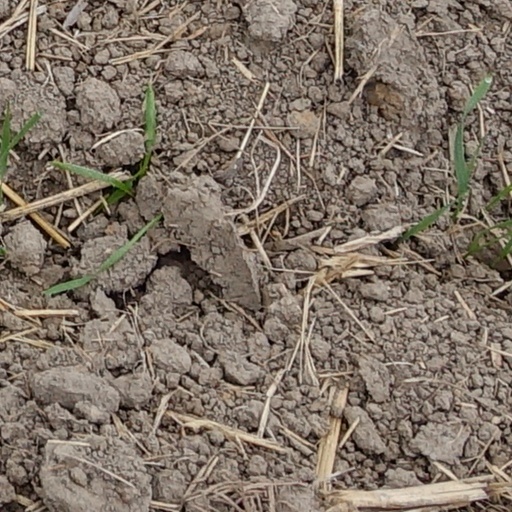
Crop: wheat